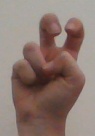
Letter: toot